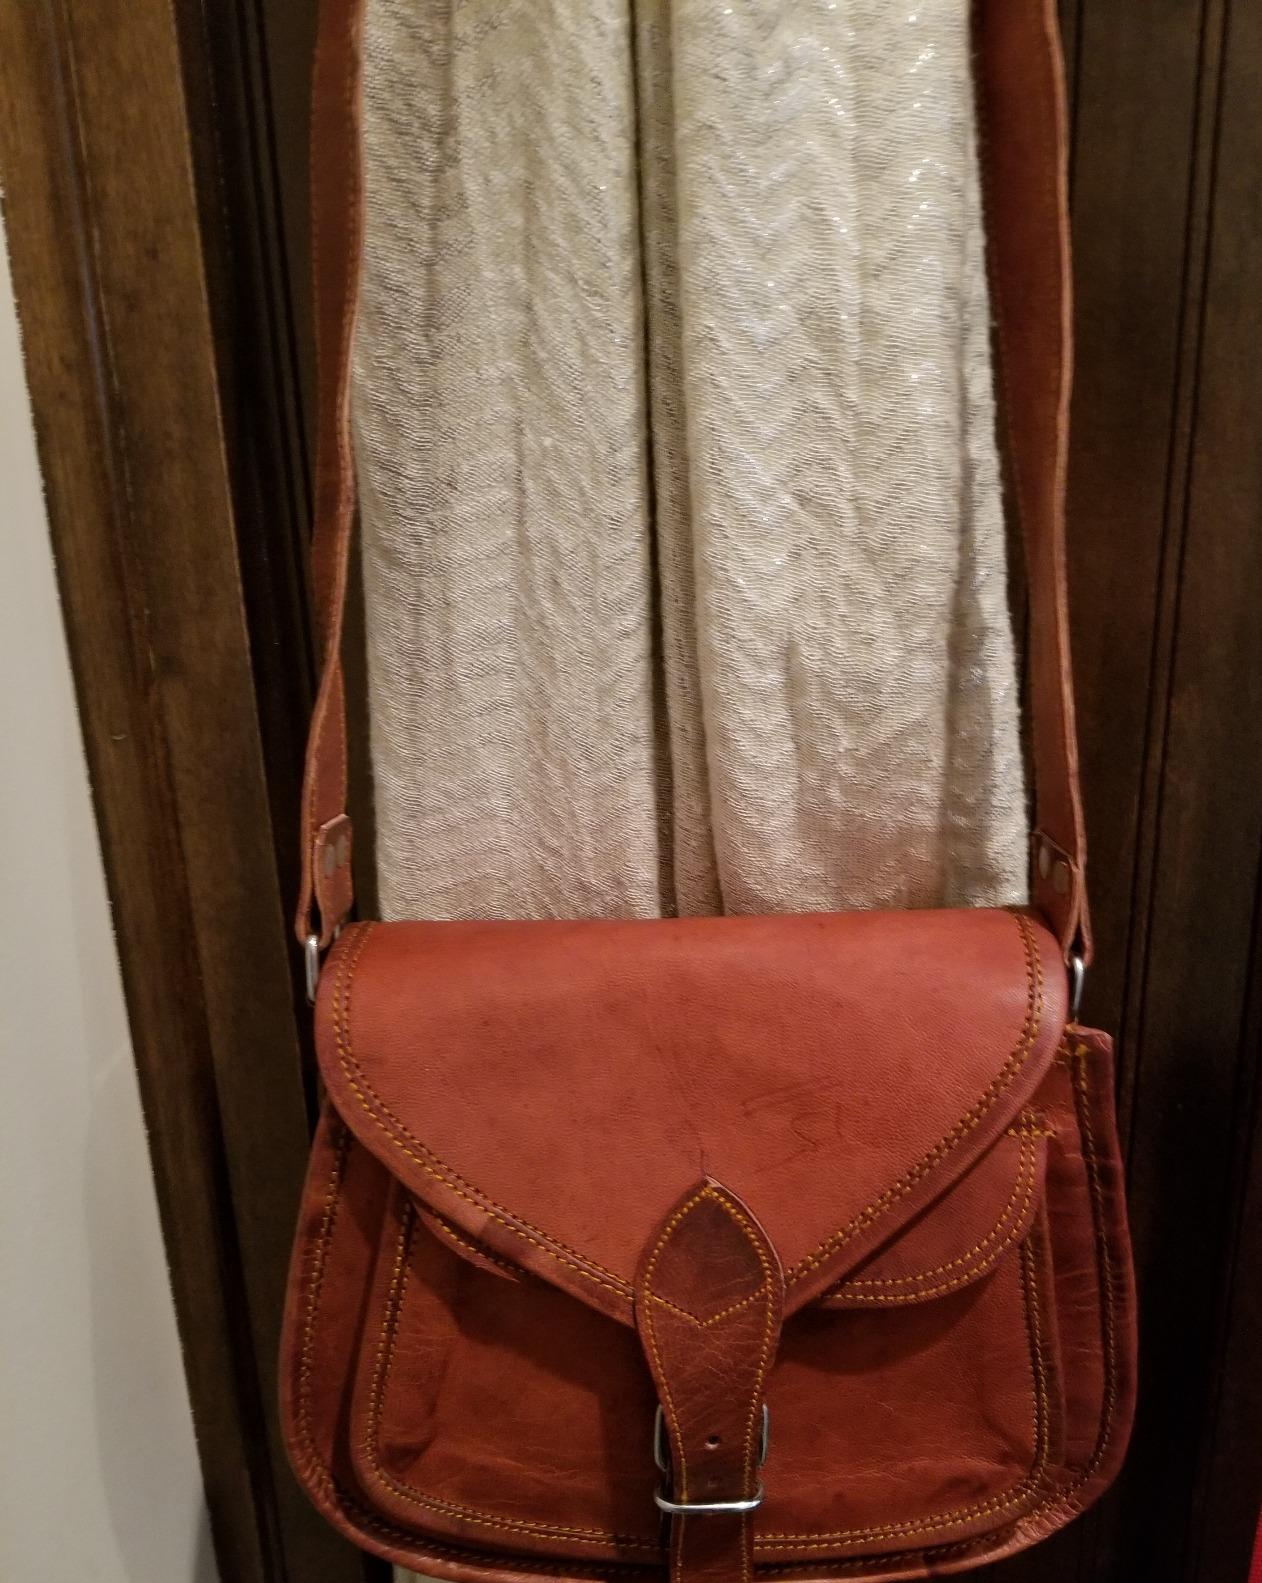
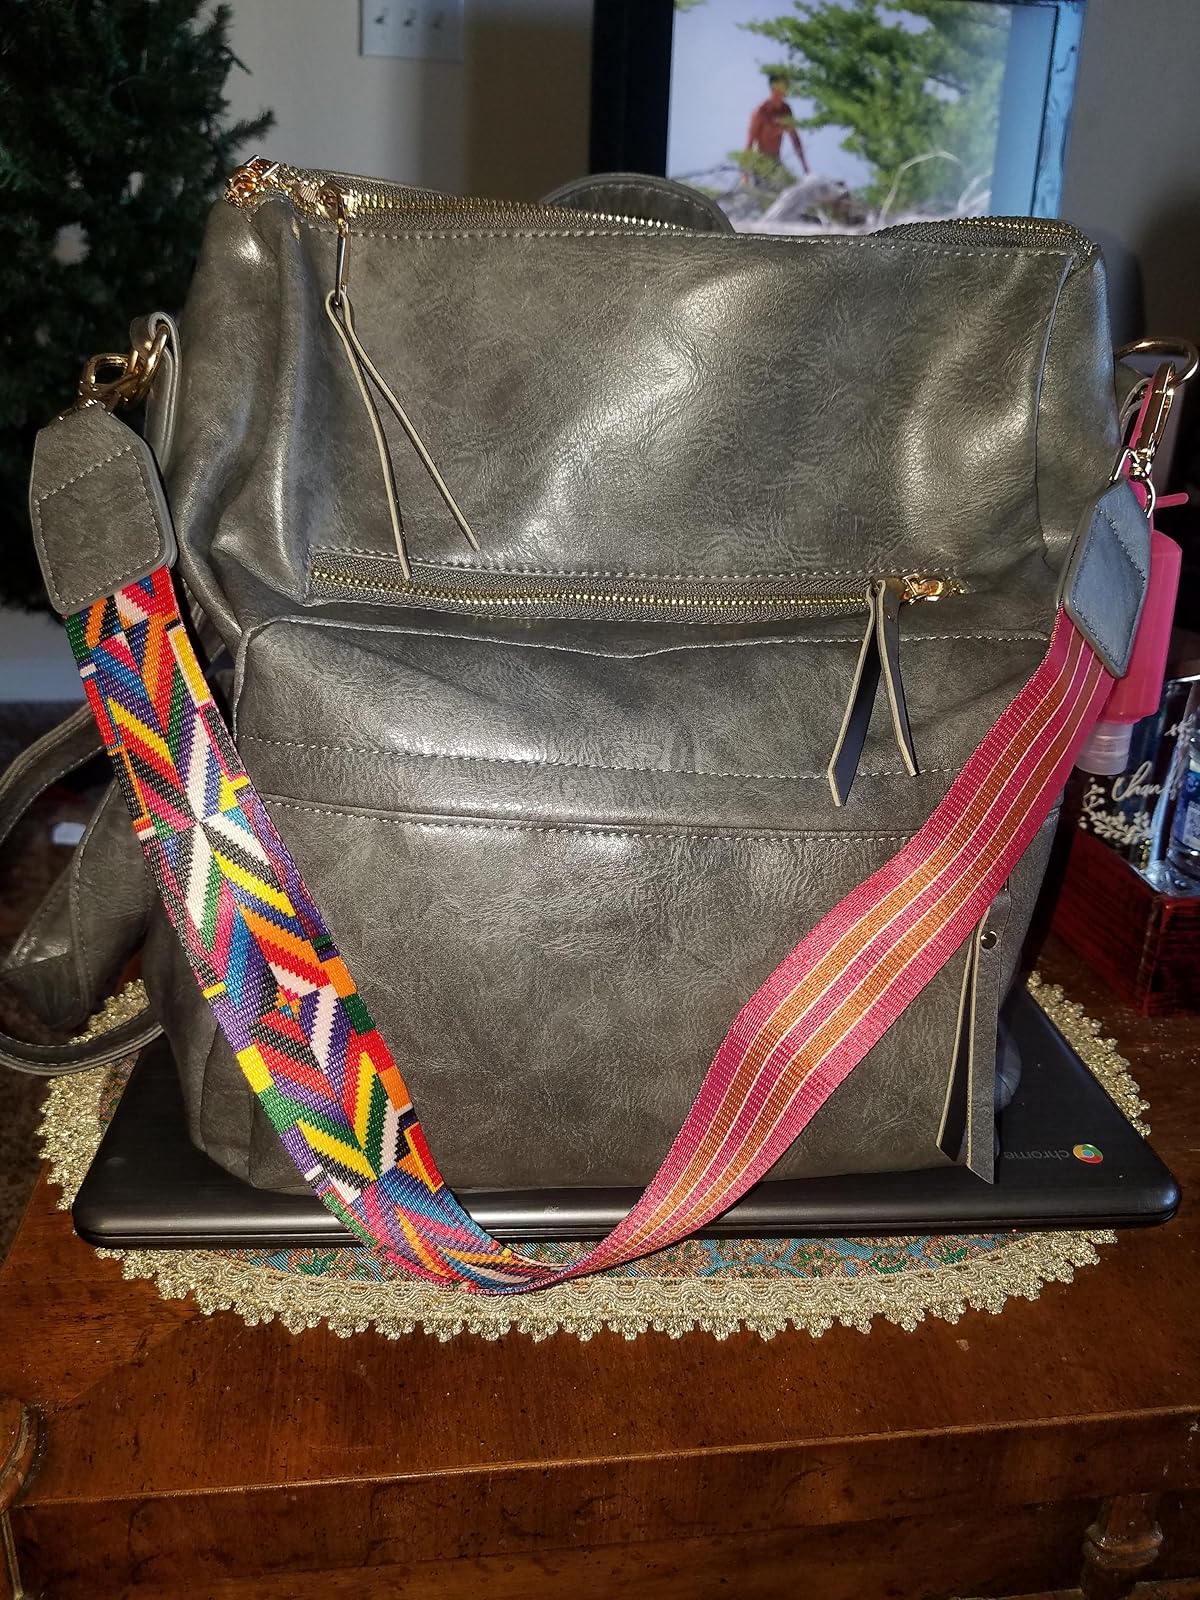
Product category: accessories_handbag
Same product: no